Chiltern-Mt Pilot National Park

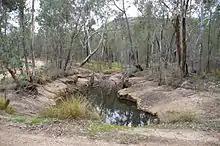
Erosion prone soils of Mt Pilot section.

Northeast Victoria is susceptible to periodic natural disasters including fire, flood and drought. Major bushfires have occurred in the Chiltern-Mt Pilot National Park in 1899, 1912, 1927, 1940 and 2003. Bushfires in National Parks are likely to lead to the loss of conservation areas, significant species and communities and park infrastructure including toilet blocks, picnic areas, lookouts, car parks, signage and tracks. While some species benefit from burns through heat activated germination, others like the isolated populations of black cypress pine or Mount Pilot spider orchids may face local extinction.